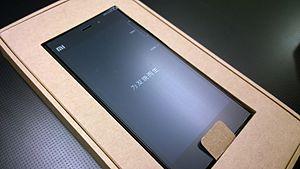
Le Xiaomi Mi3 dans son emballage en carton recyclé.
Xiaomi Mi3, portant le nom en chinois : xiǎomǐ shǒujī Sān est un smartphone de la marque chinoise Xiaomi Tech. il a été présenté en septembre 2013 et sera vendu pour 1999 RMB